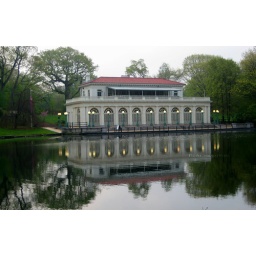
The boat house in Prospect Park was looking pretty cool tis early in the morning.